2024 Northern Ireland Open

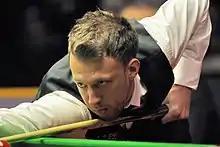
Judd Trump (pictured) whitewashed Elliot Slessor in the semifinals

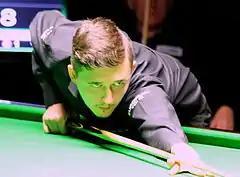
Kyren Wilson (pictured) beat Pang Junxu 64 in the semifinals

The semi-finals were played on 26 October as the best of 11 frames. In the afternoon session Kyren Wilson beat Pang 64. After the match Wilson said: "I showed a little bit of emotion at the end, because I've never managed to make the one table setup here at the Waterfront. As soon as I walked out today I thought, wow, what an arena and what a crowd. This is definitely one of the best venues I've ever played in. I was desperate to make the final so I'm delighted to do that." In the evening session Trump whitewashed Slessor. After the match Trump said: "One of the best arenas you can play in, I had plenty left in the tank. I felt very relaxed out there. The table is a good test for everyone. The table conditions play so good here. I love playing here. The table is so reactive."